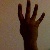
The image shows a hand gesture representing the number 4 in Indian Sign Language.